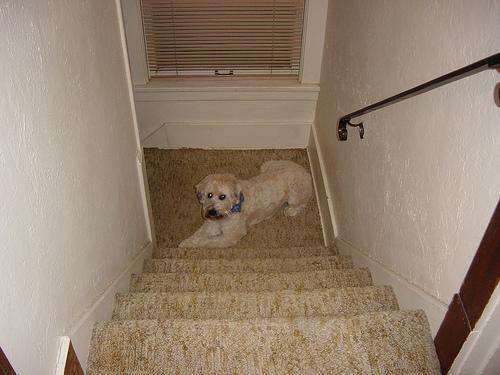
soft-coated_wheaten_terrier